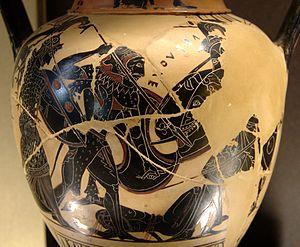
Héraclès et le triple Géryon. Détail de la panse de la face A d'une amphore à col attique à figures noires, v. 520-510 av. J.-C.